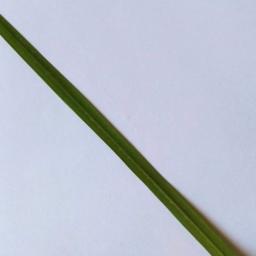
Label: Rice___Healthy